Human and Hope Association

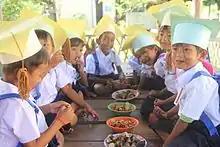
Preschool students celebrating their graduation ceremony at Human and Hope Association in 2016.

Human and Hope Association was established in March 2011 in Svay Prey Village, Siem Reap, Cambodia. The local community members began teaching English at a fee of 50 cents per student each month in order to cover their costs. Over the next 18 months, the volunteer team recruited students through word of mouth, posting announcements at the local Primary School and gaining the support of the Monks who preached to the community.